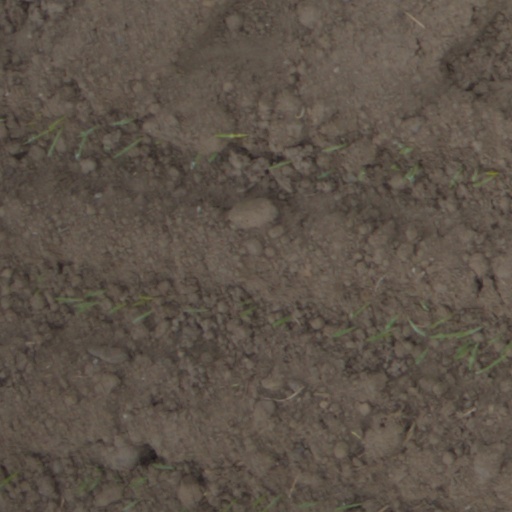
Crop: wheat